2016 American League Championship Series

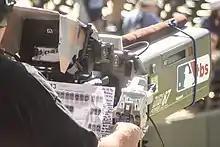
A TBS camera used for Game 2 of the 2016 ALCS. Visible are notes for the camera operator and thumbnail photographs of each player in the game.

This was Toronto's second consecutive ALCS appearance and seventh overall. The team lost the 2015 American League Championship Series to the eventual World Series champion Kansas City Royals. The Blue Jays had previously made consecutive ALCS appearances in 1991, 1992 and 1993, losing in the former but winning both the 1992 and 1993 World Series.